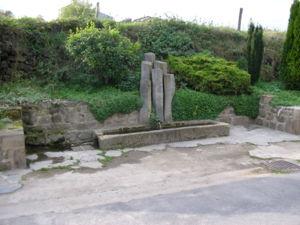
Loudes est une commune française située dans le département de la Haute-Loire en région Auvergne-Rhône-Alpes.